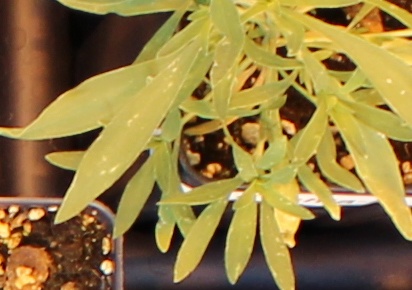
Label: Kochia